List of tallest buildings in Grand Rapids

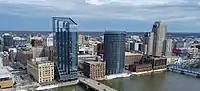
High-rises in downtown Grand Rapids.

This list of tallest buildings in Grand Rapids ranks buildings in the U.S. city of Grand Rapids, Michigan by height. The tallest building in Grand Rapids is the River House Condominiums, which stands tall.